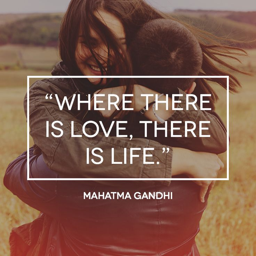
love -- a powerful force for good !